Independence Day (Latvia)

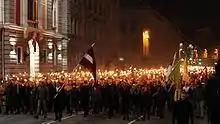
Torchlight procession in Riga, Latvia

Various public events take place all over the country, including concerts and fireworks. Torchlight processions held by various organizations have been part of Proclamation Day celebrations and Lāčplēsis Day celebrations since the 1920s. The largest torchlight procession organized by the National Alliance takes place in the capital city Riga and attracts thousands of participants every year. Its route through the streets of the city centre traditionally starts at the monument of Kārlis Ulmanis, the first prime minister of Latvia, and ends at the Freedom Monument. A popular modern tradition established in 2009, is for people all over the world to sing the Latvian national anthem "Dievs, svētī Latviju!" at the same time (21:00 EET).